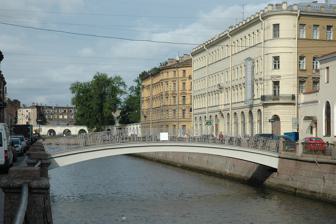
Building: Flour Bridge
Country: Russia
Year built: 1931
Bridge in Saint Petersburg Flour Bridge Мучной мост Coordinates 59°55′52″N 30°19′16″E / 59.931069°N 30.320992°E / 59.931069; 30.320992 Carries pedestrian Crosses Griboyedov Canal Locale Saint Petersburg Characteristics Design Arch Bridge Total length 22.5 m Width 2.3 м History Opened 1931 (original), 1951 (modern) Location The Flour Bridge ( Russian : Мучной мост ) is a bridge across the Griboyedov Canal in Saint Petersburg , Russia . The bridge got its name from the flour warehouses located nearby, which were built in the 18th century and also gave their name to the nearby Flour Alley. The first bridge at this place was built in 1931, it had three spans and carried heating pipes. In 1951 the bridge was rebuilt according to P. V. Bazhenov's design which converted it into a single span pedestrian bridge. The arch of the bridge is created by a curvilinear steel beam which is supported by the quay walls. Gently sloping stairways descend at the ends of the bridge. Close-up of the railings and stairways References